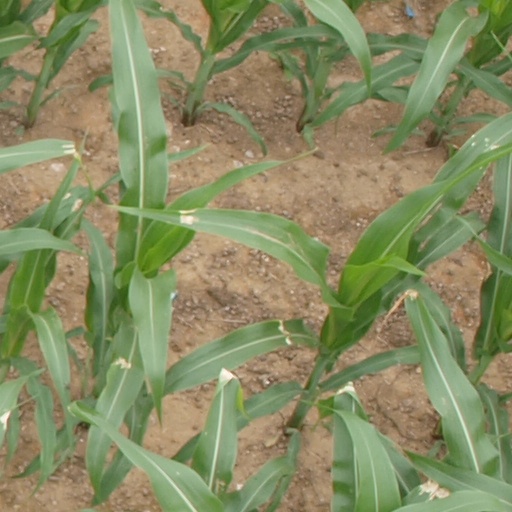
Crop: maize; corn